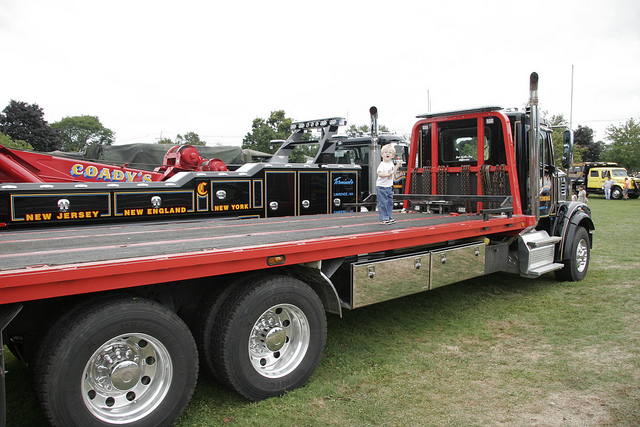
A child on the back of a large flatbed truck.

a boy standing in the flat bed of a semi-truck

A small child is standing on top of a tow truck.

A little boy standing on top of a truck

Little boy stands atop the flatbed truck parked in the field.